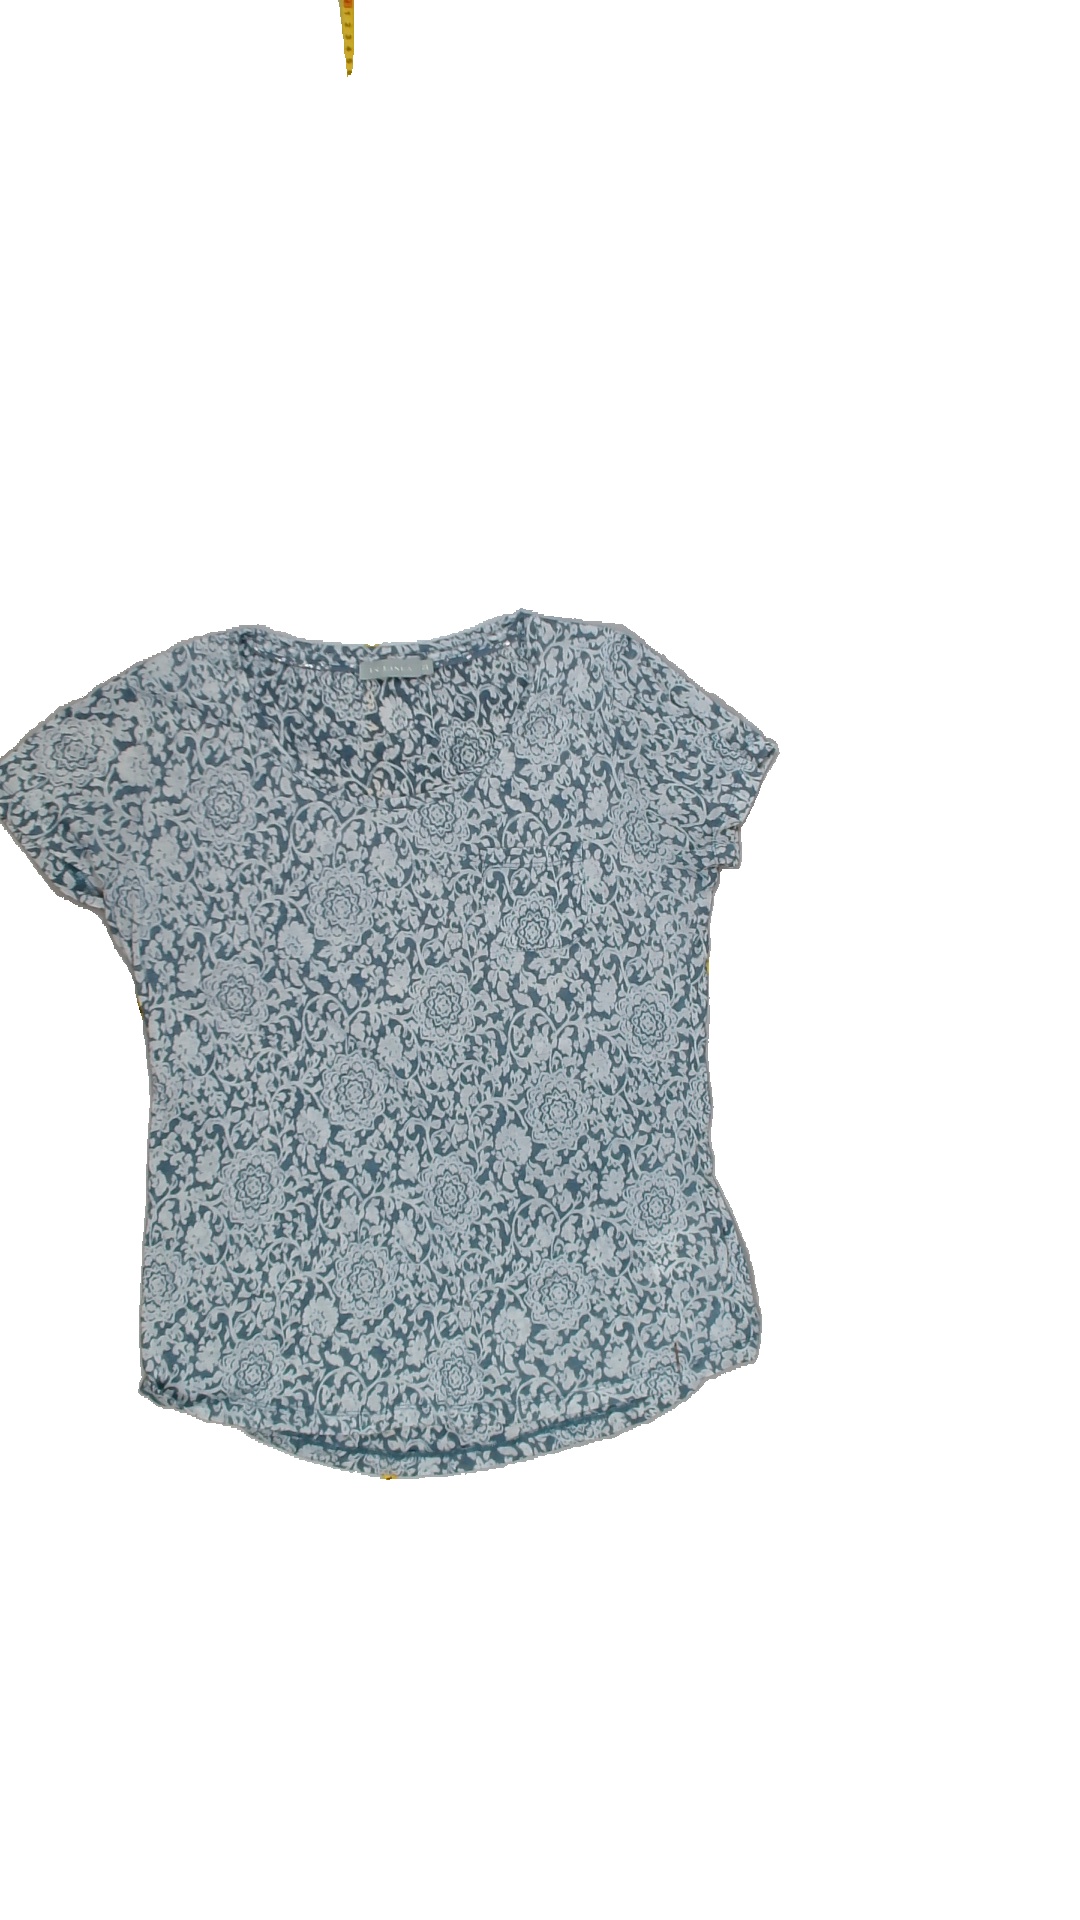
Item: T-shirt (Ladies)
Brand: Not Applicable
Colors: Blue, White
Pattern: Floral print
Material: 33%cotton 67%polyester
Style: No trend
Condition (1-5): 1
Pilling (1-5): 2
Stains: Yes
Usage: Export
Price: <50